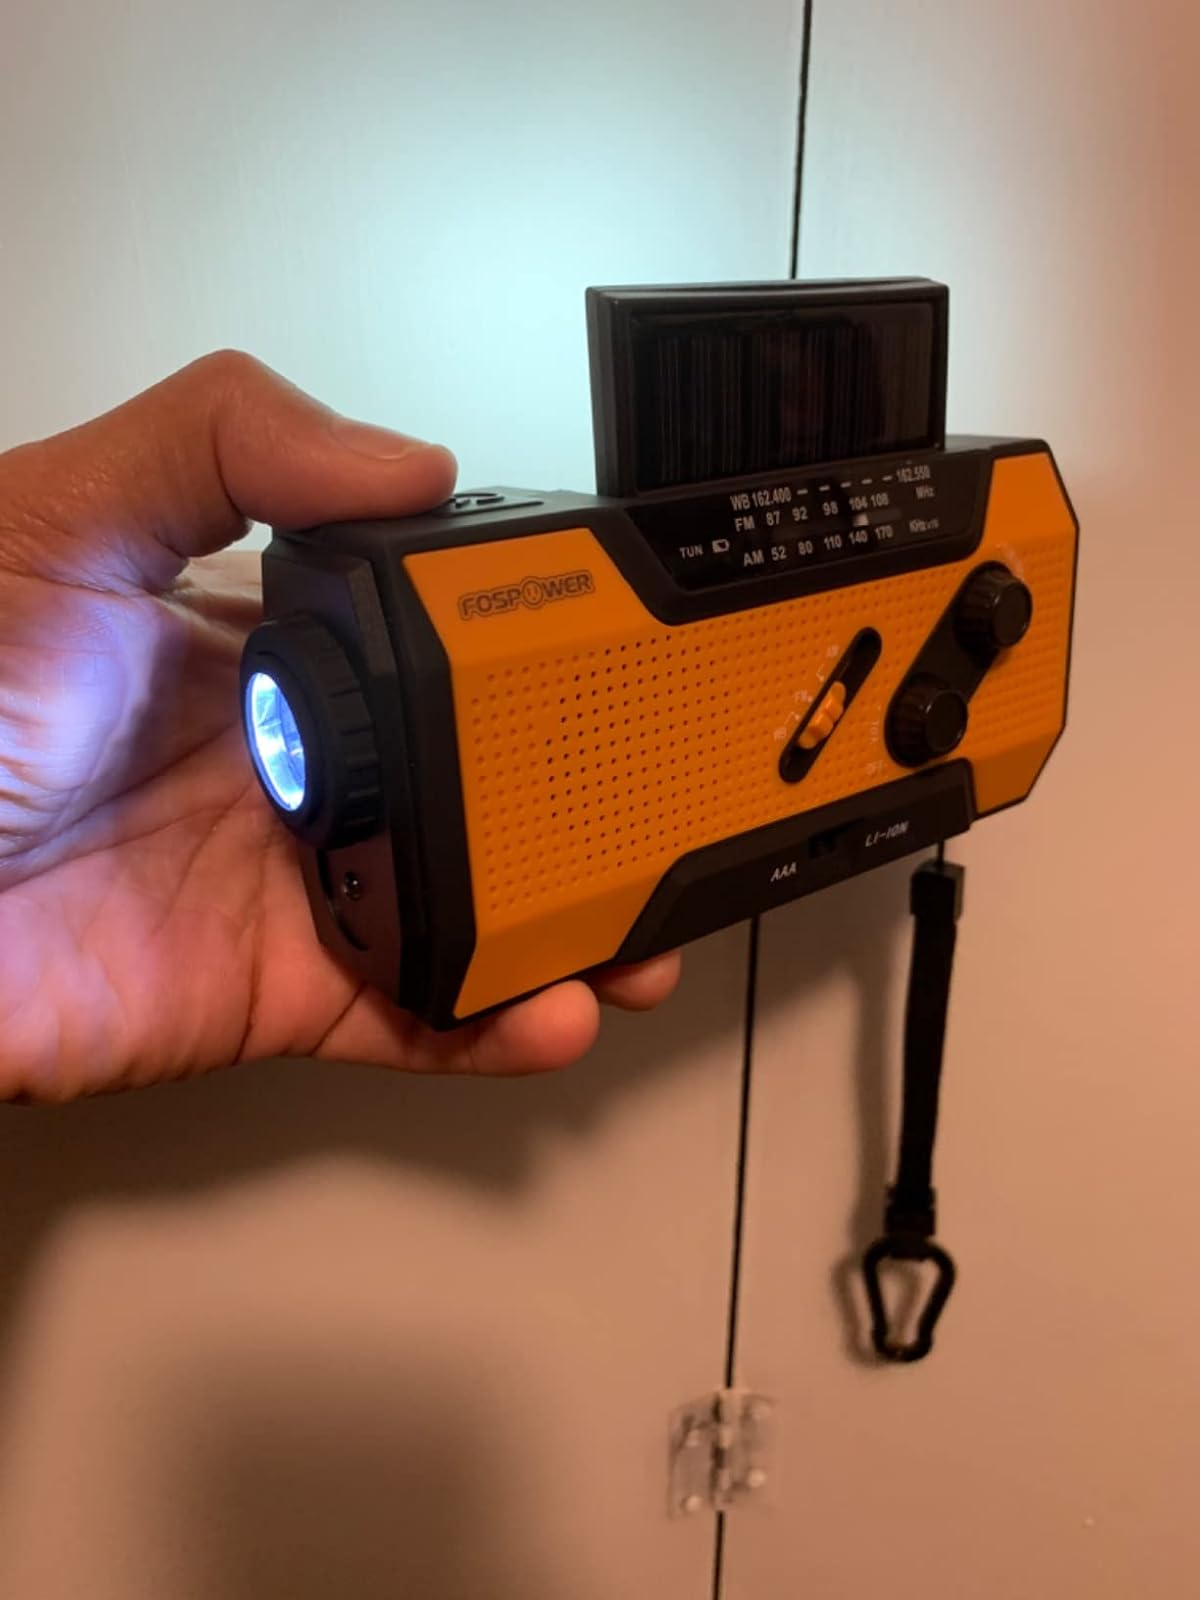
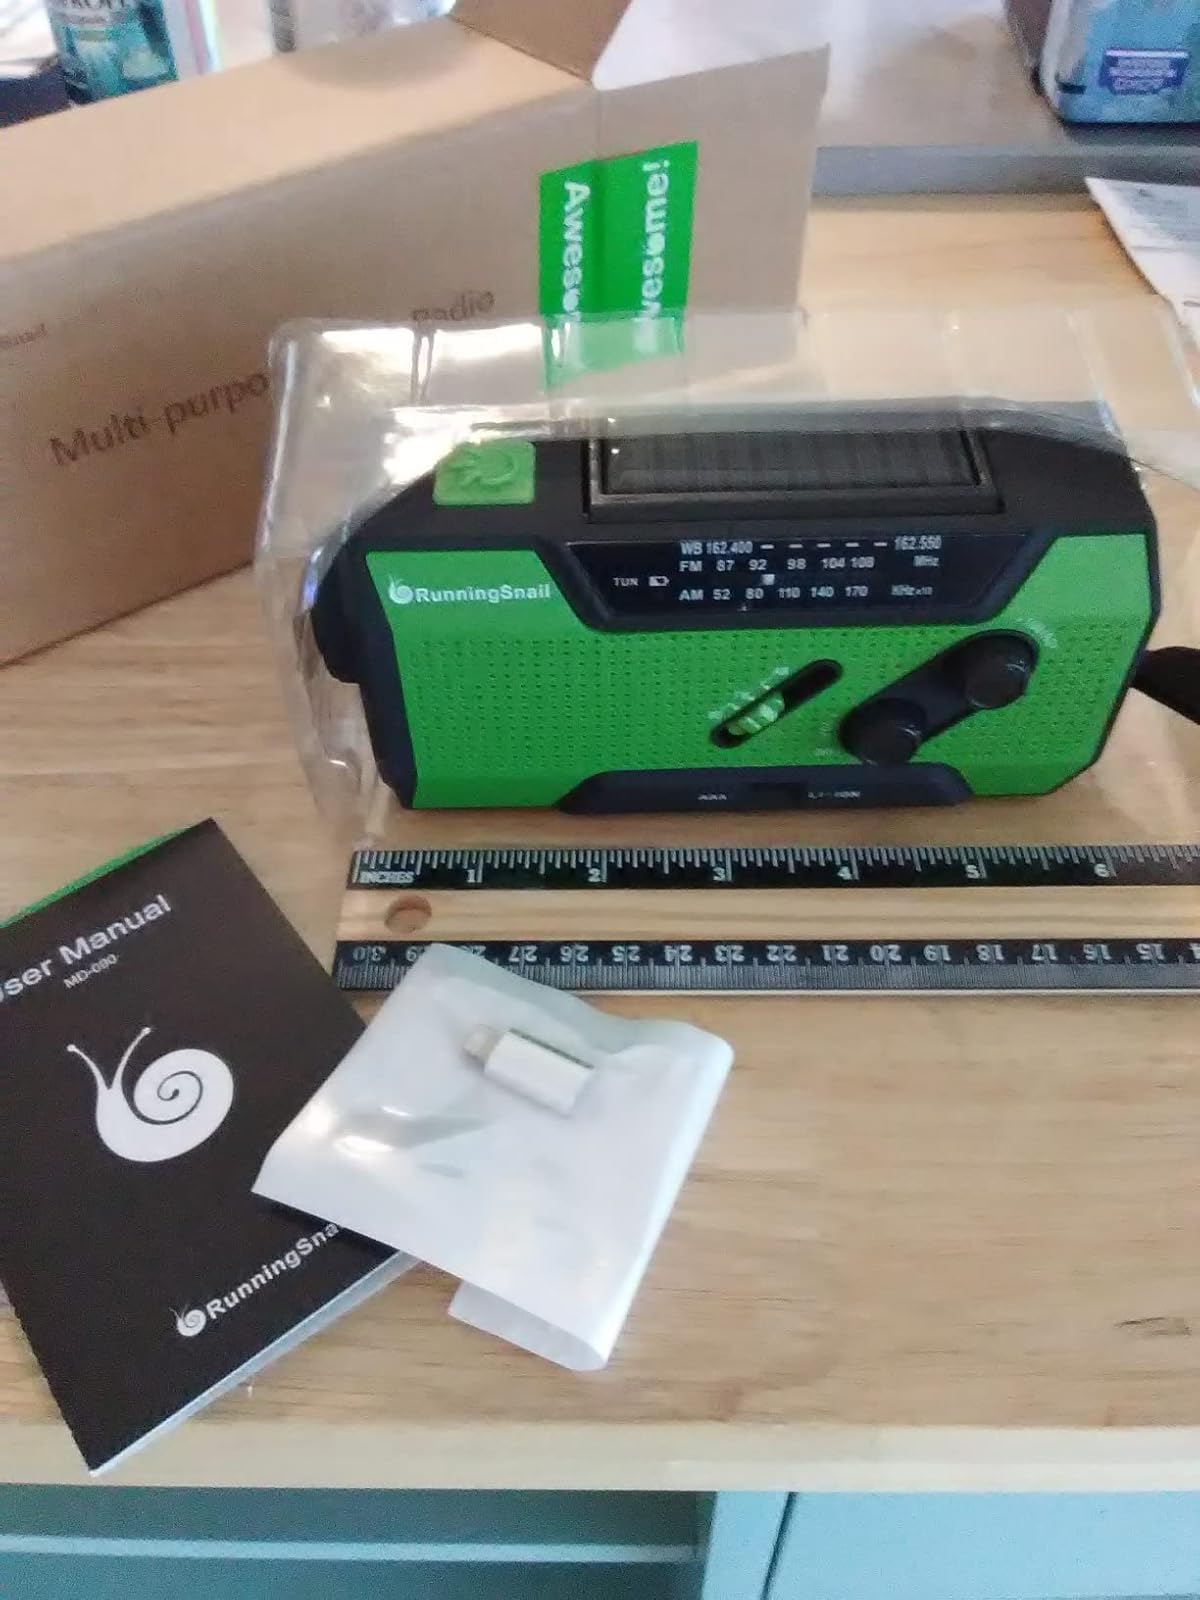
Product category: radio
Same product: no